Cryogenic gas plant

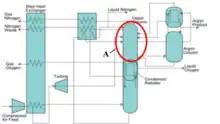
Diagram of a Cryogenic Air Separation Unit

Atmospheric air is roughly filtered and pressurised by a compressor, which provides the product pressure to deliver to the customer. The amount of air sucked in depends on the customer’s oxygen demand.